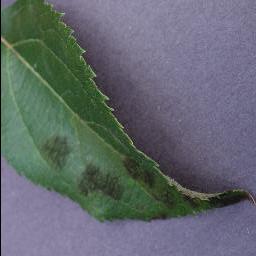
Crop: apple
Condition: scab